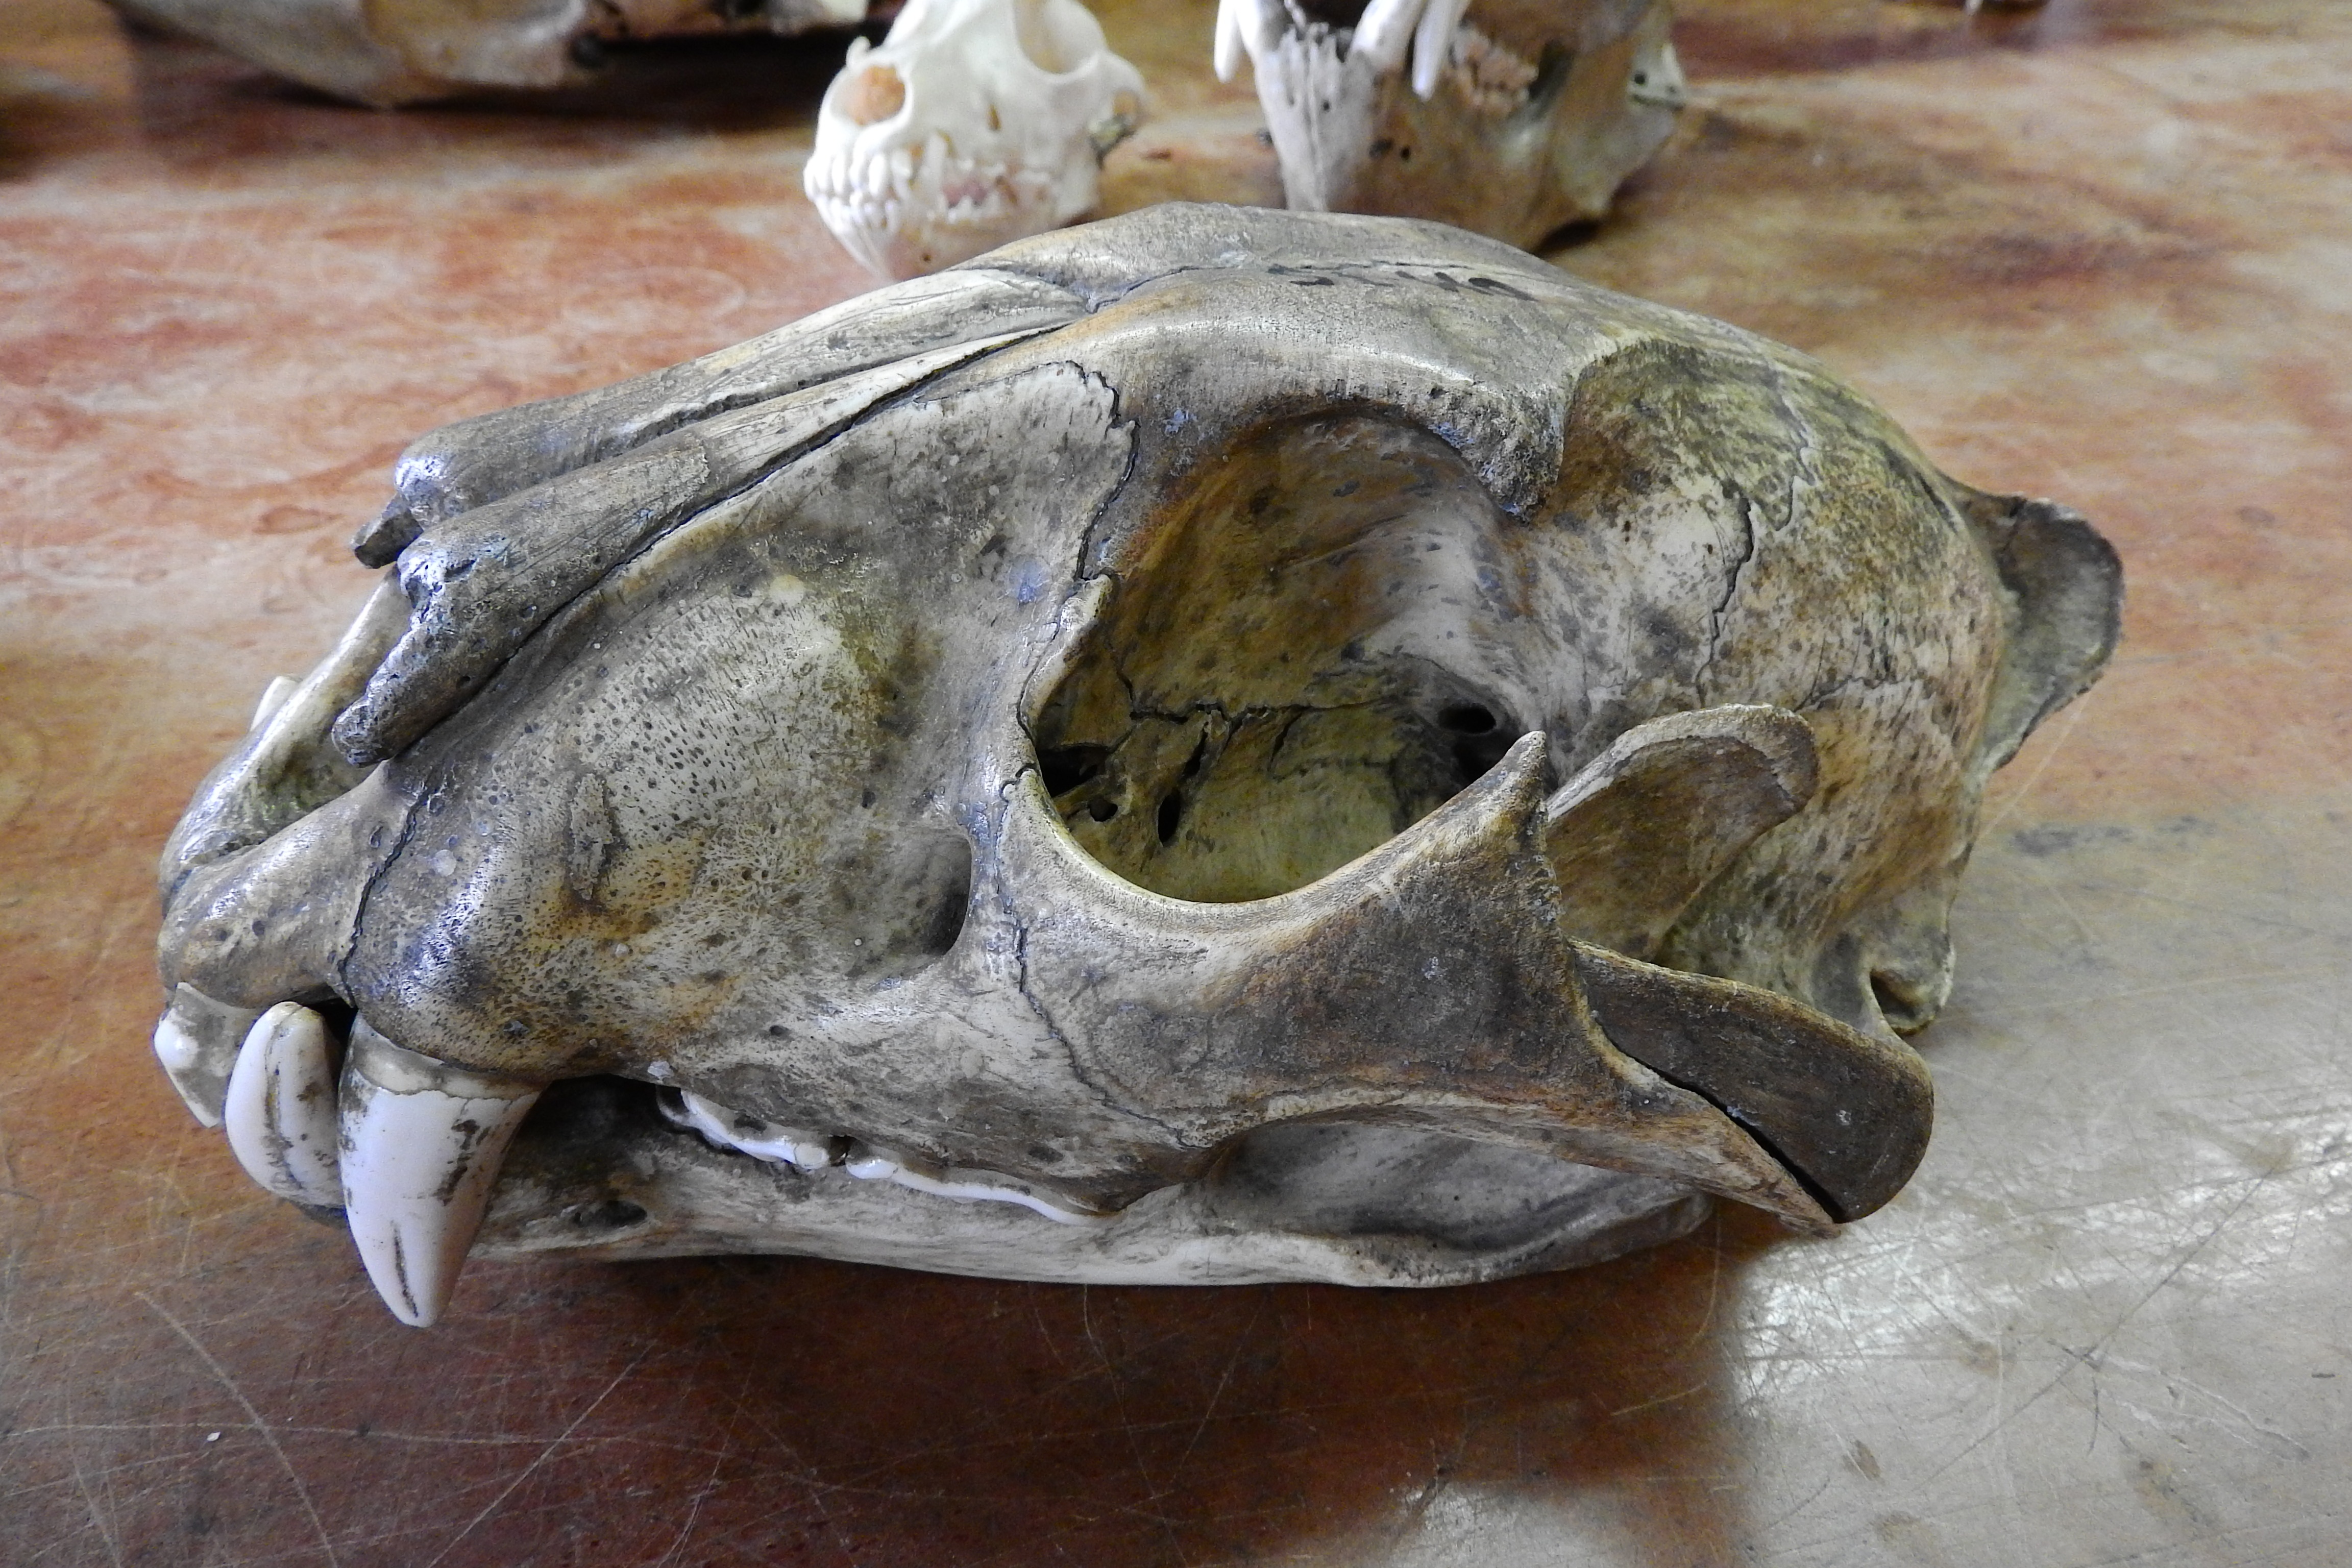
wood, skull, bone, sculpture, art, head, skeleton, anatomy, teeth, carving